Floyd Bennett Field

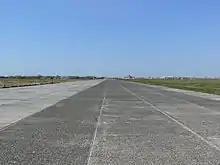
A concrete runway at Floyd Bennett Field

After the field was completely filled and leveled, the two concrete runways were built. The shorter runway was numbered 15–33 while the longer runway was numbered 6–24. At the time, Runway 6–24 was the longest concrete runway in the U.S. The layer of reinforced concrete, gravel drainage strips, and extra width contributed to the airport's "AAA" rating. The new airfield's runways, built at a time when most "airports" still had dirt runways and no night landings, made the airport among the most advanced of its day, as did its comfortable terminal facilities with numerous amenities.